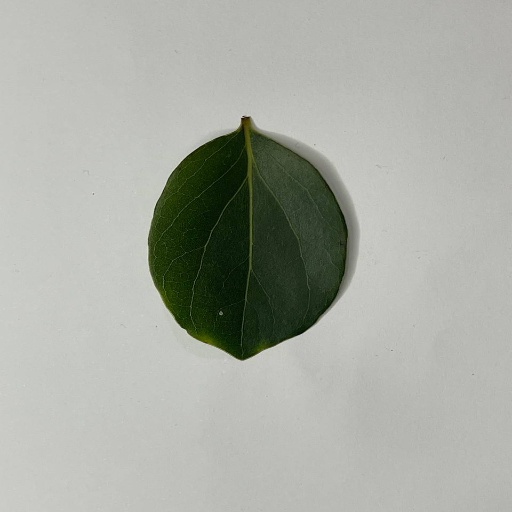
Species: Camphor
Leaf condition: Healthy Leaf